Kush Kush

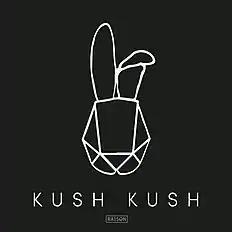

Up until now Kush Kush released individual singles rather than full-length albums. Their releases can be identified easily as an image of a rabbit head can be found on each of their artworks.